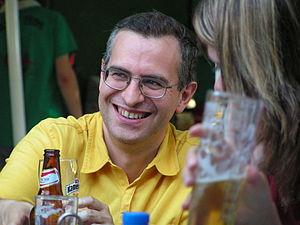
Carlo Lottieri, né à Brescia, Italie, le 6 novembre 1960 est un philosophe italien libertarien et anarcho-capitaliste.